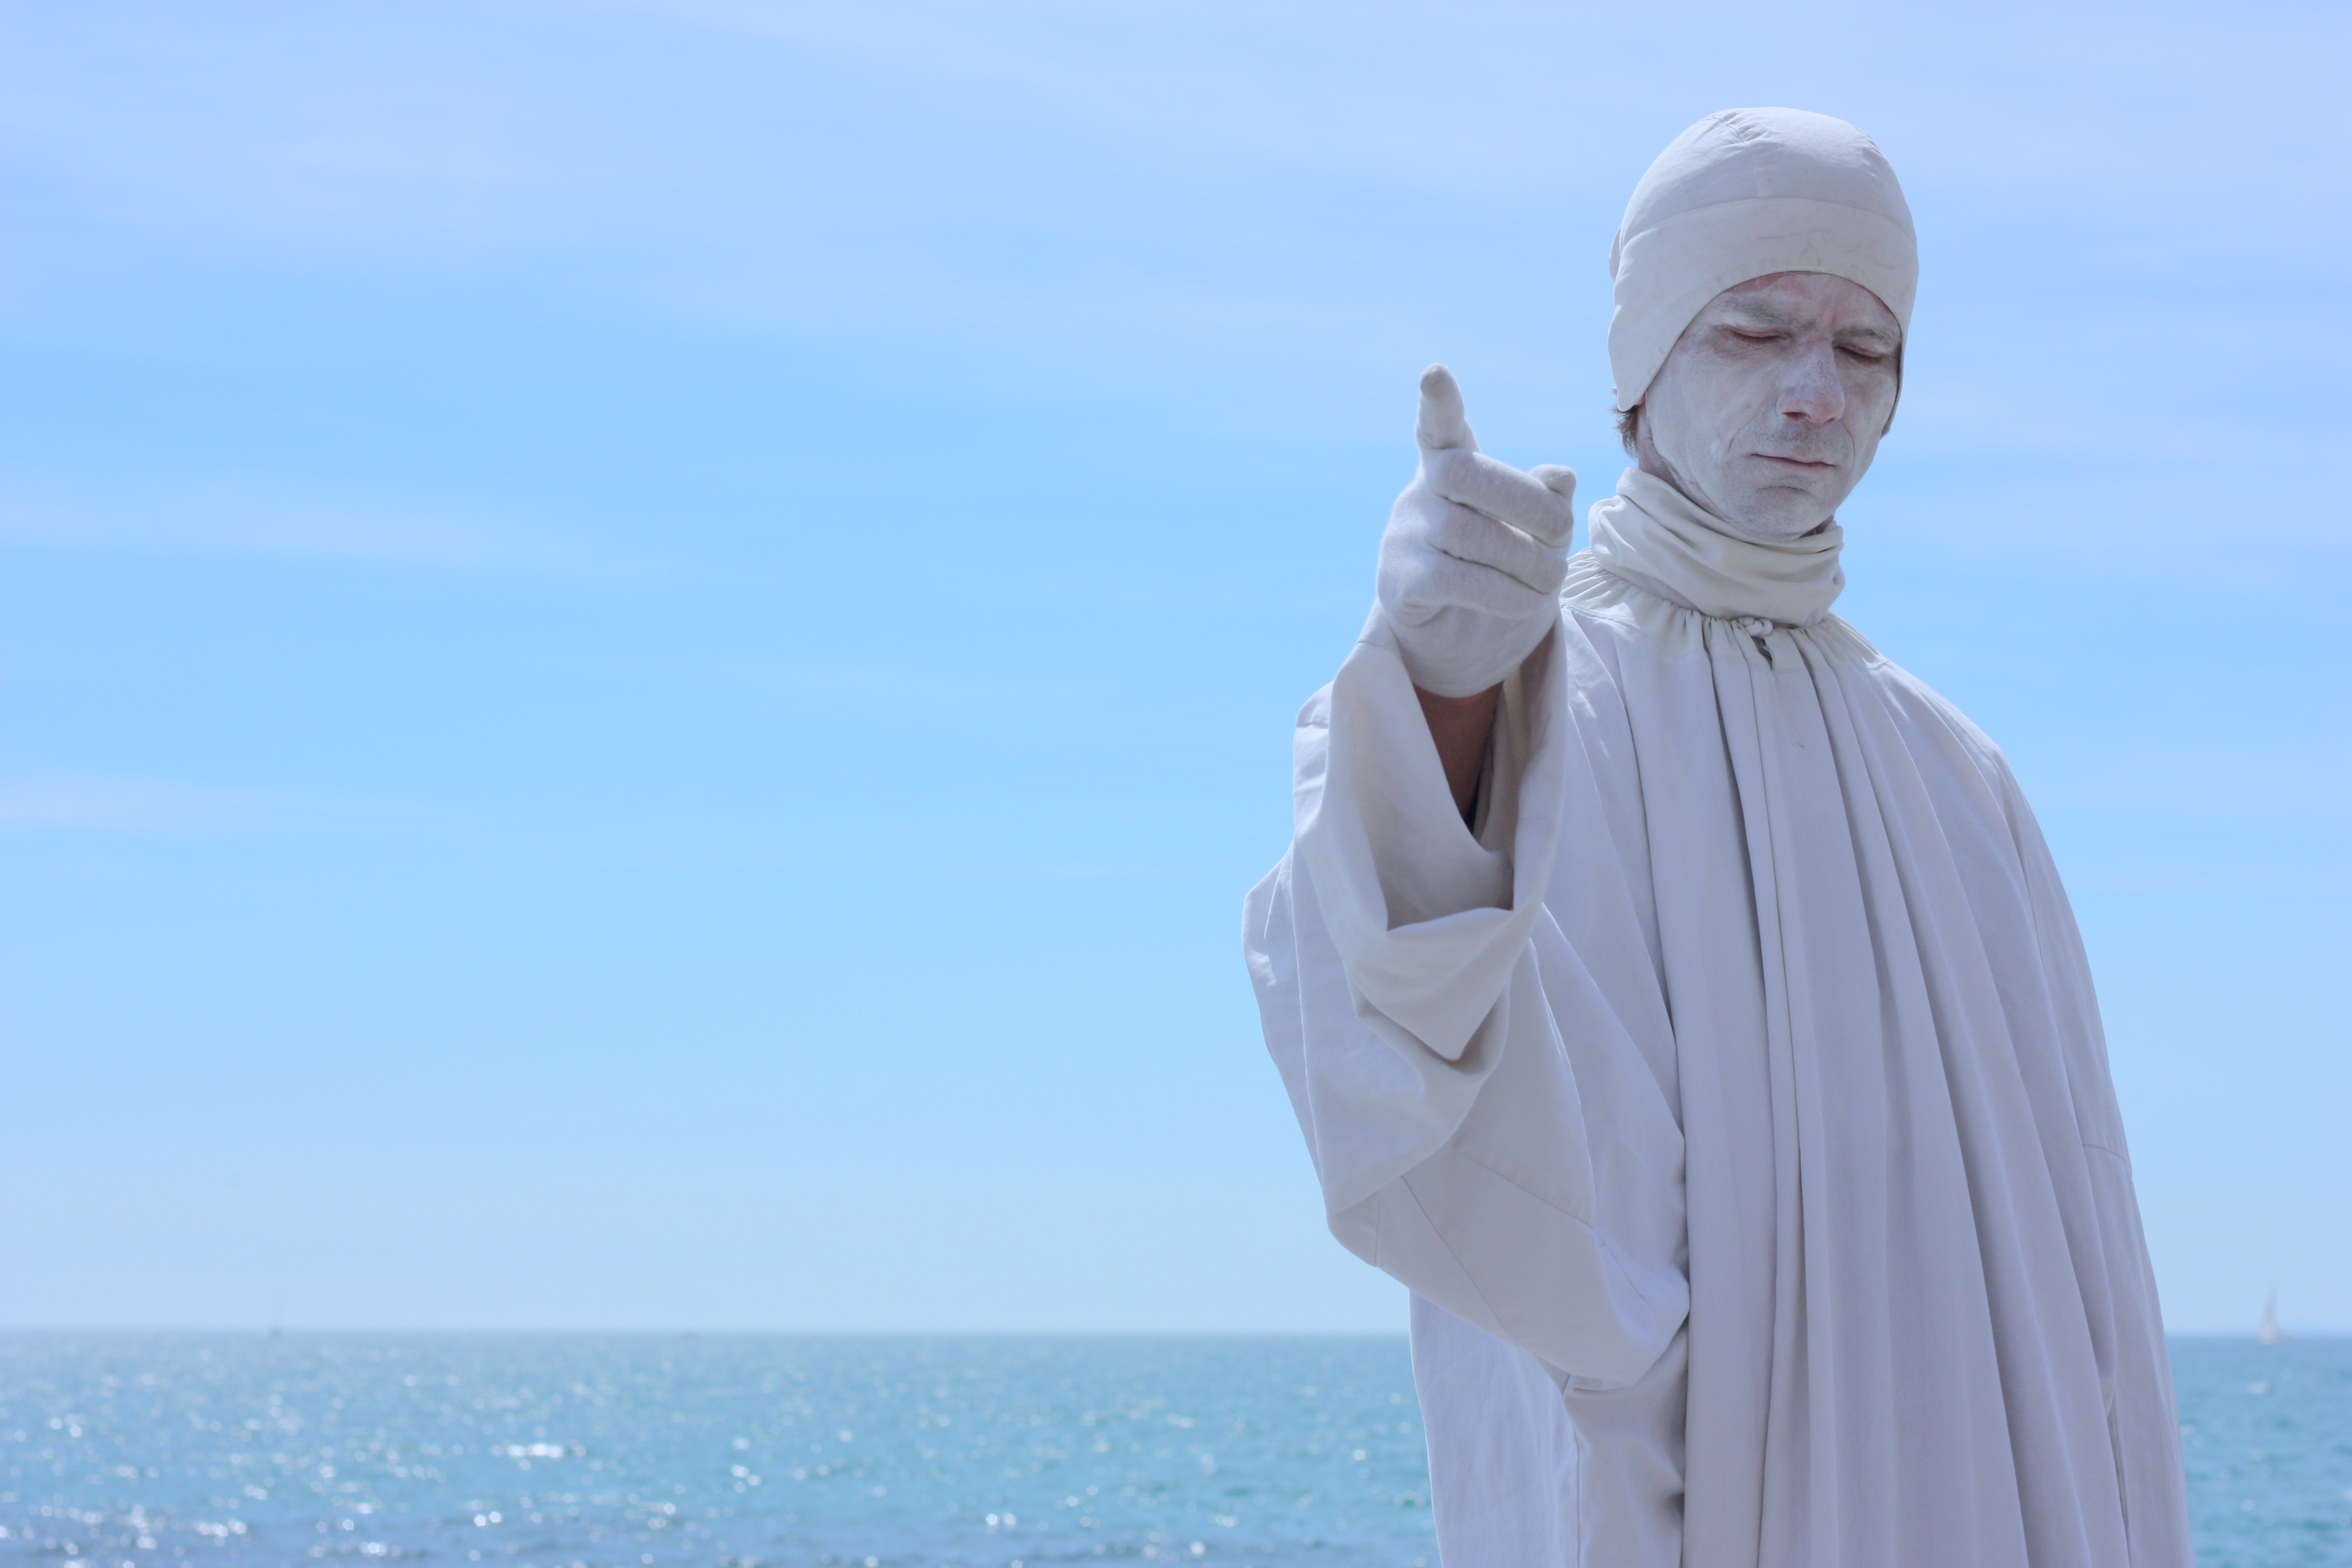
sky, monument, statue, blue, art